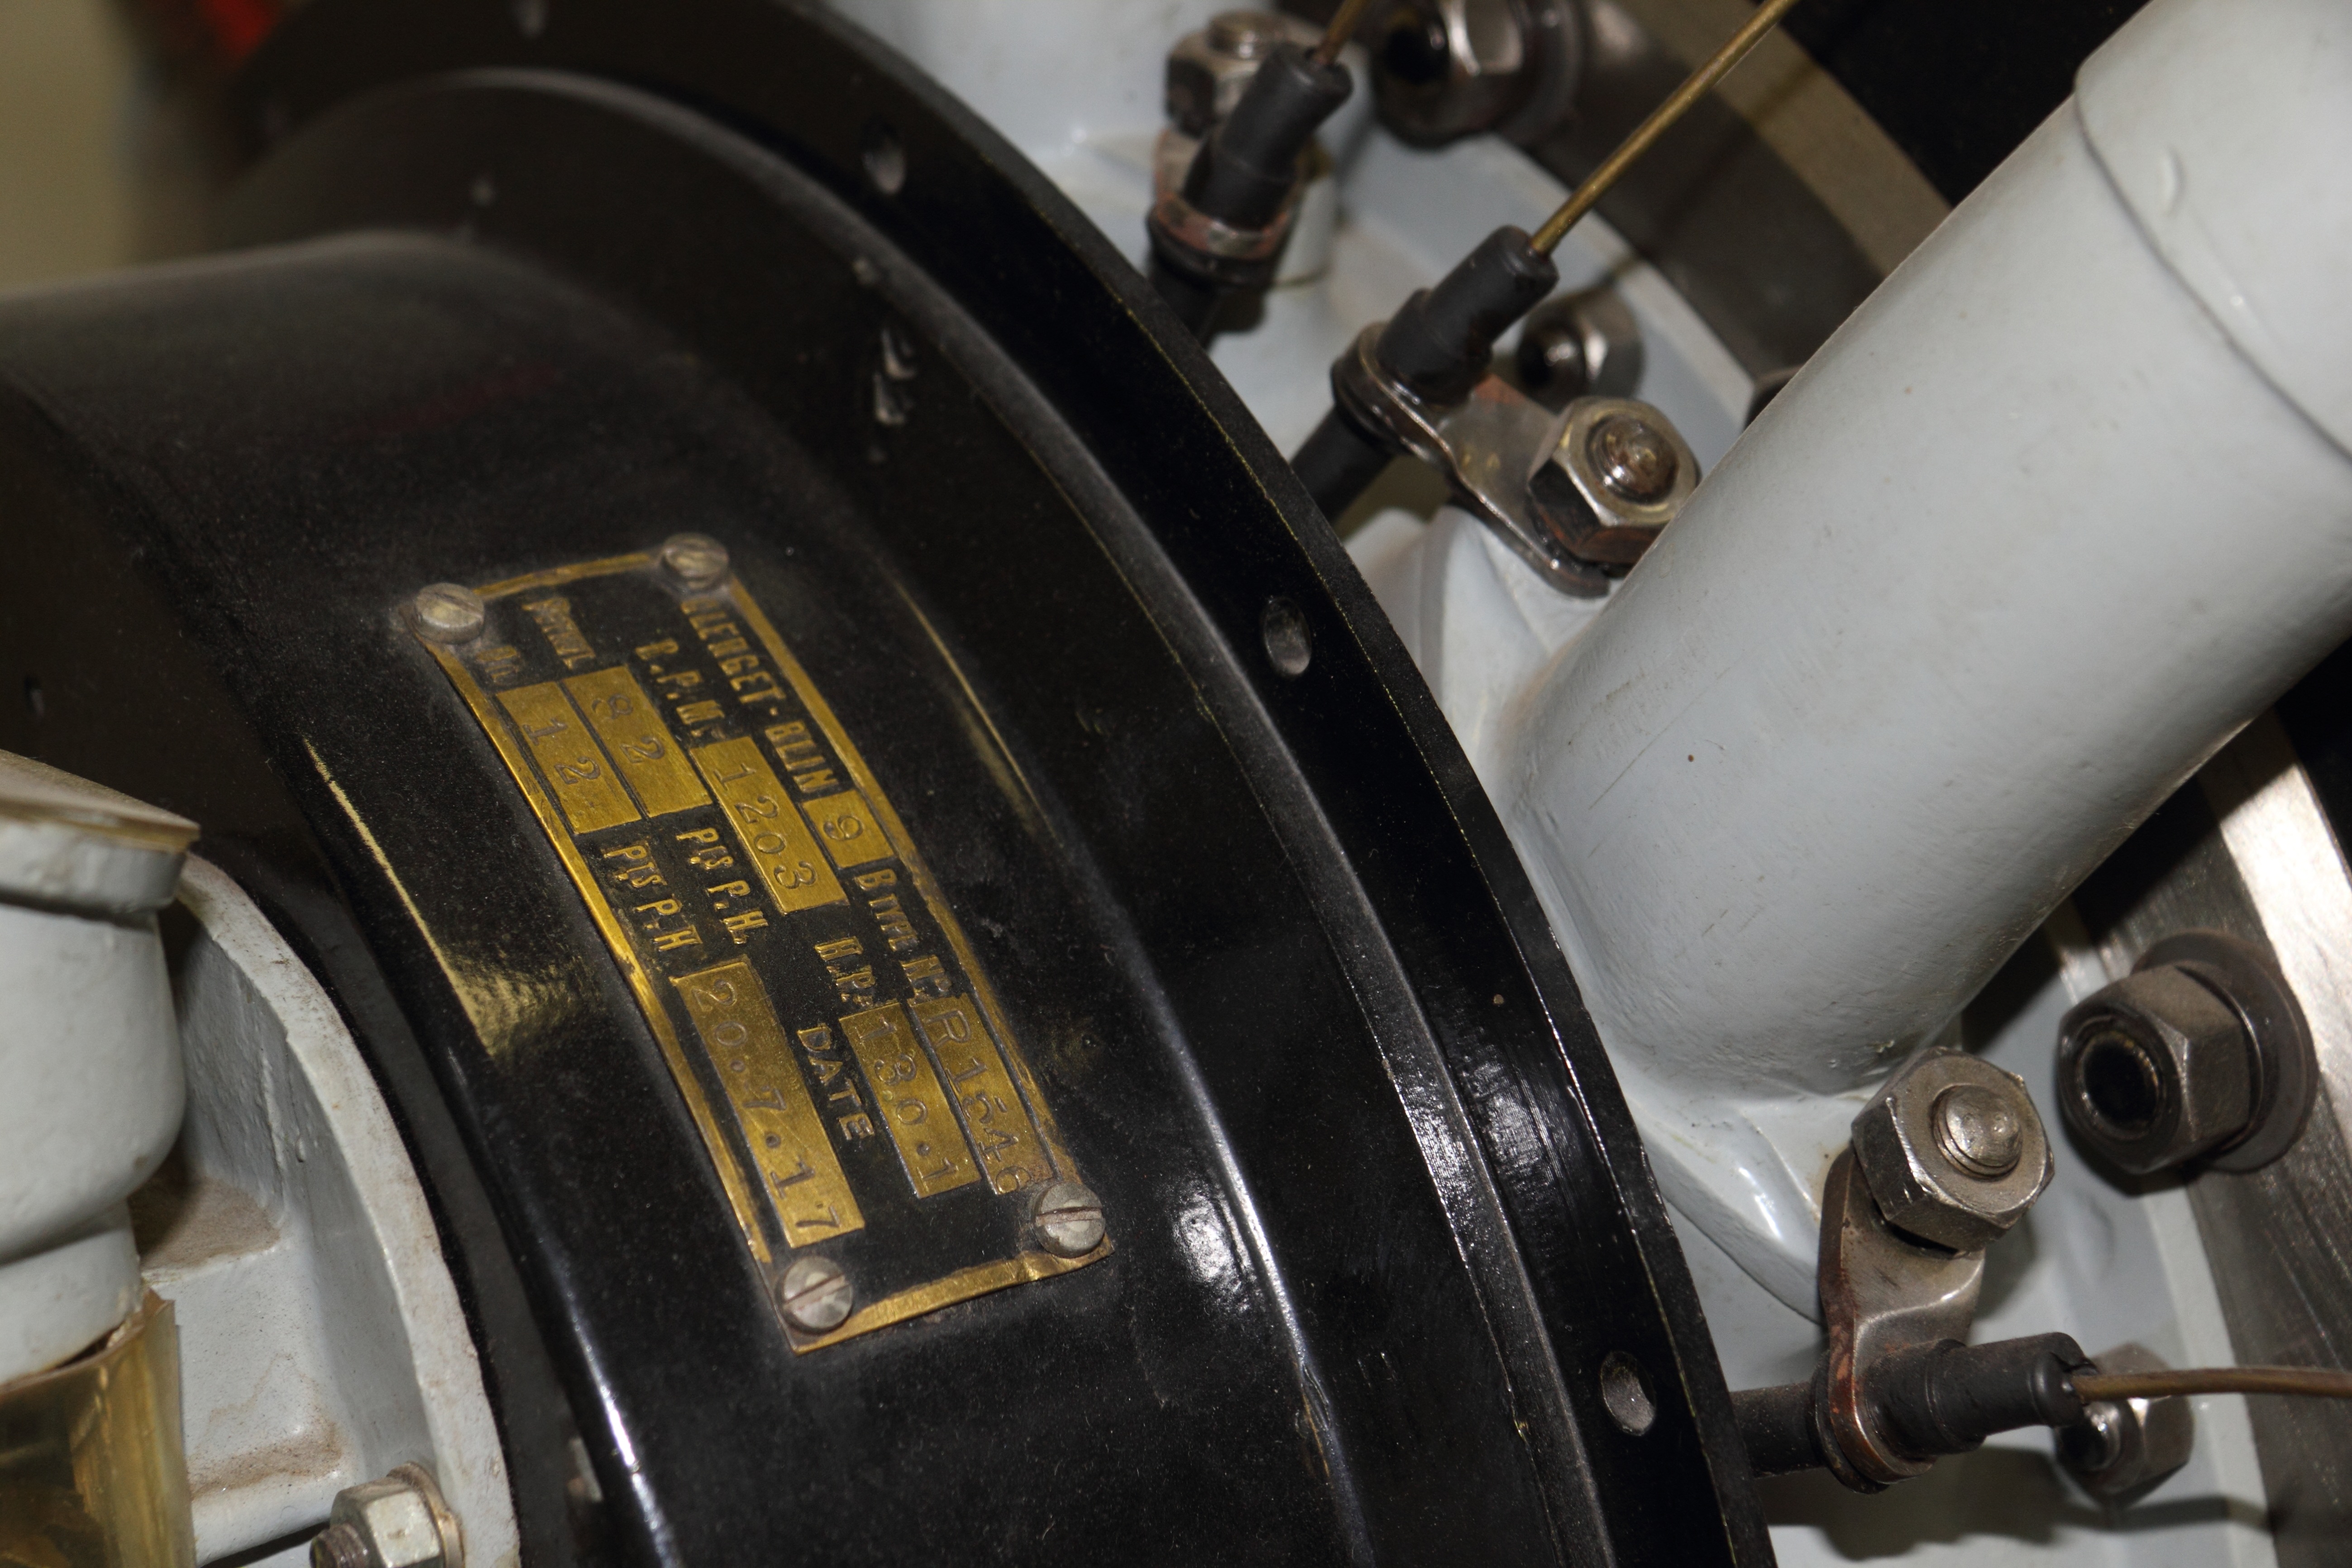
car, wheel, airforce, vehicle, museum, motorcycle, aviation, tire, engine, germany, berlin, propeller, combustion, gatow, rotary, auto part